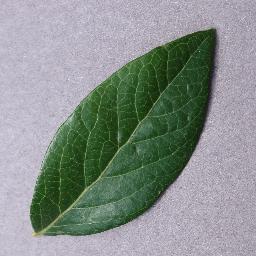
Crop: blueberry
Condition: healthy